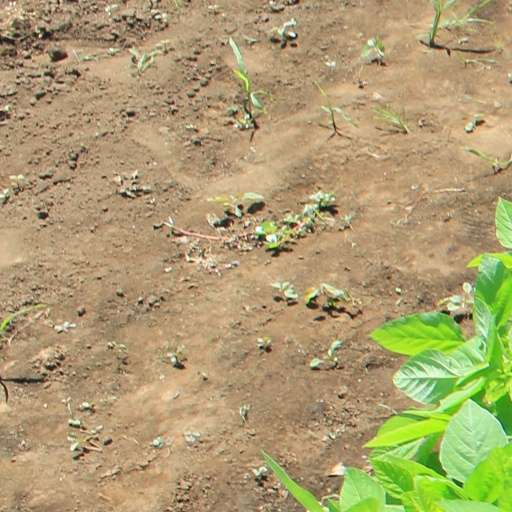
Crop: soybean